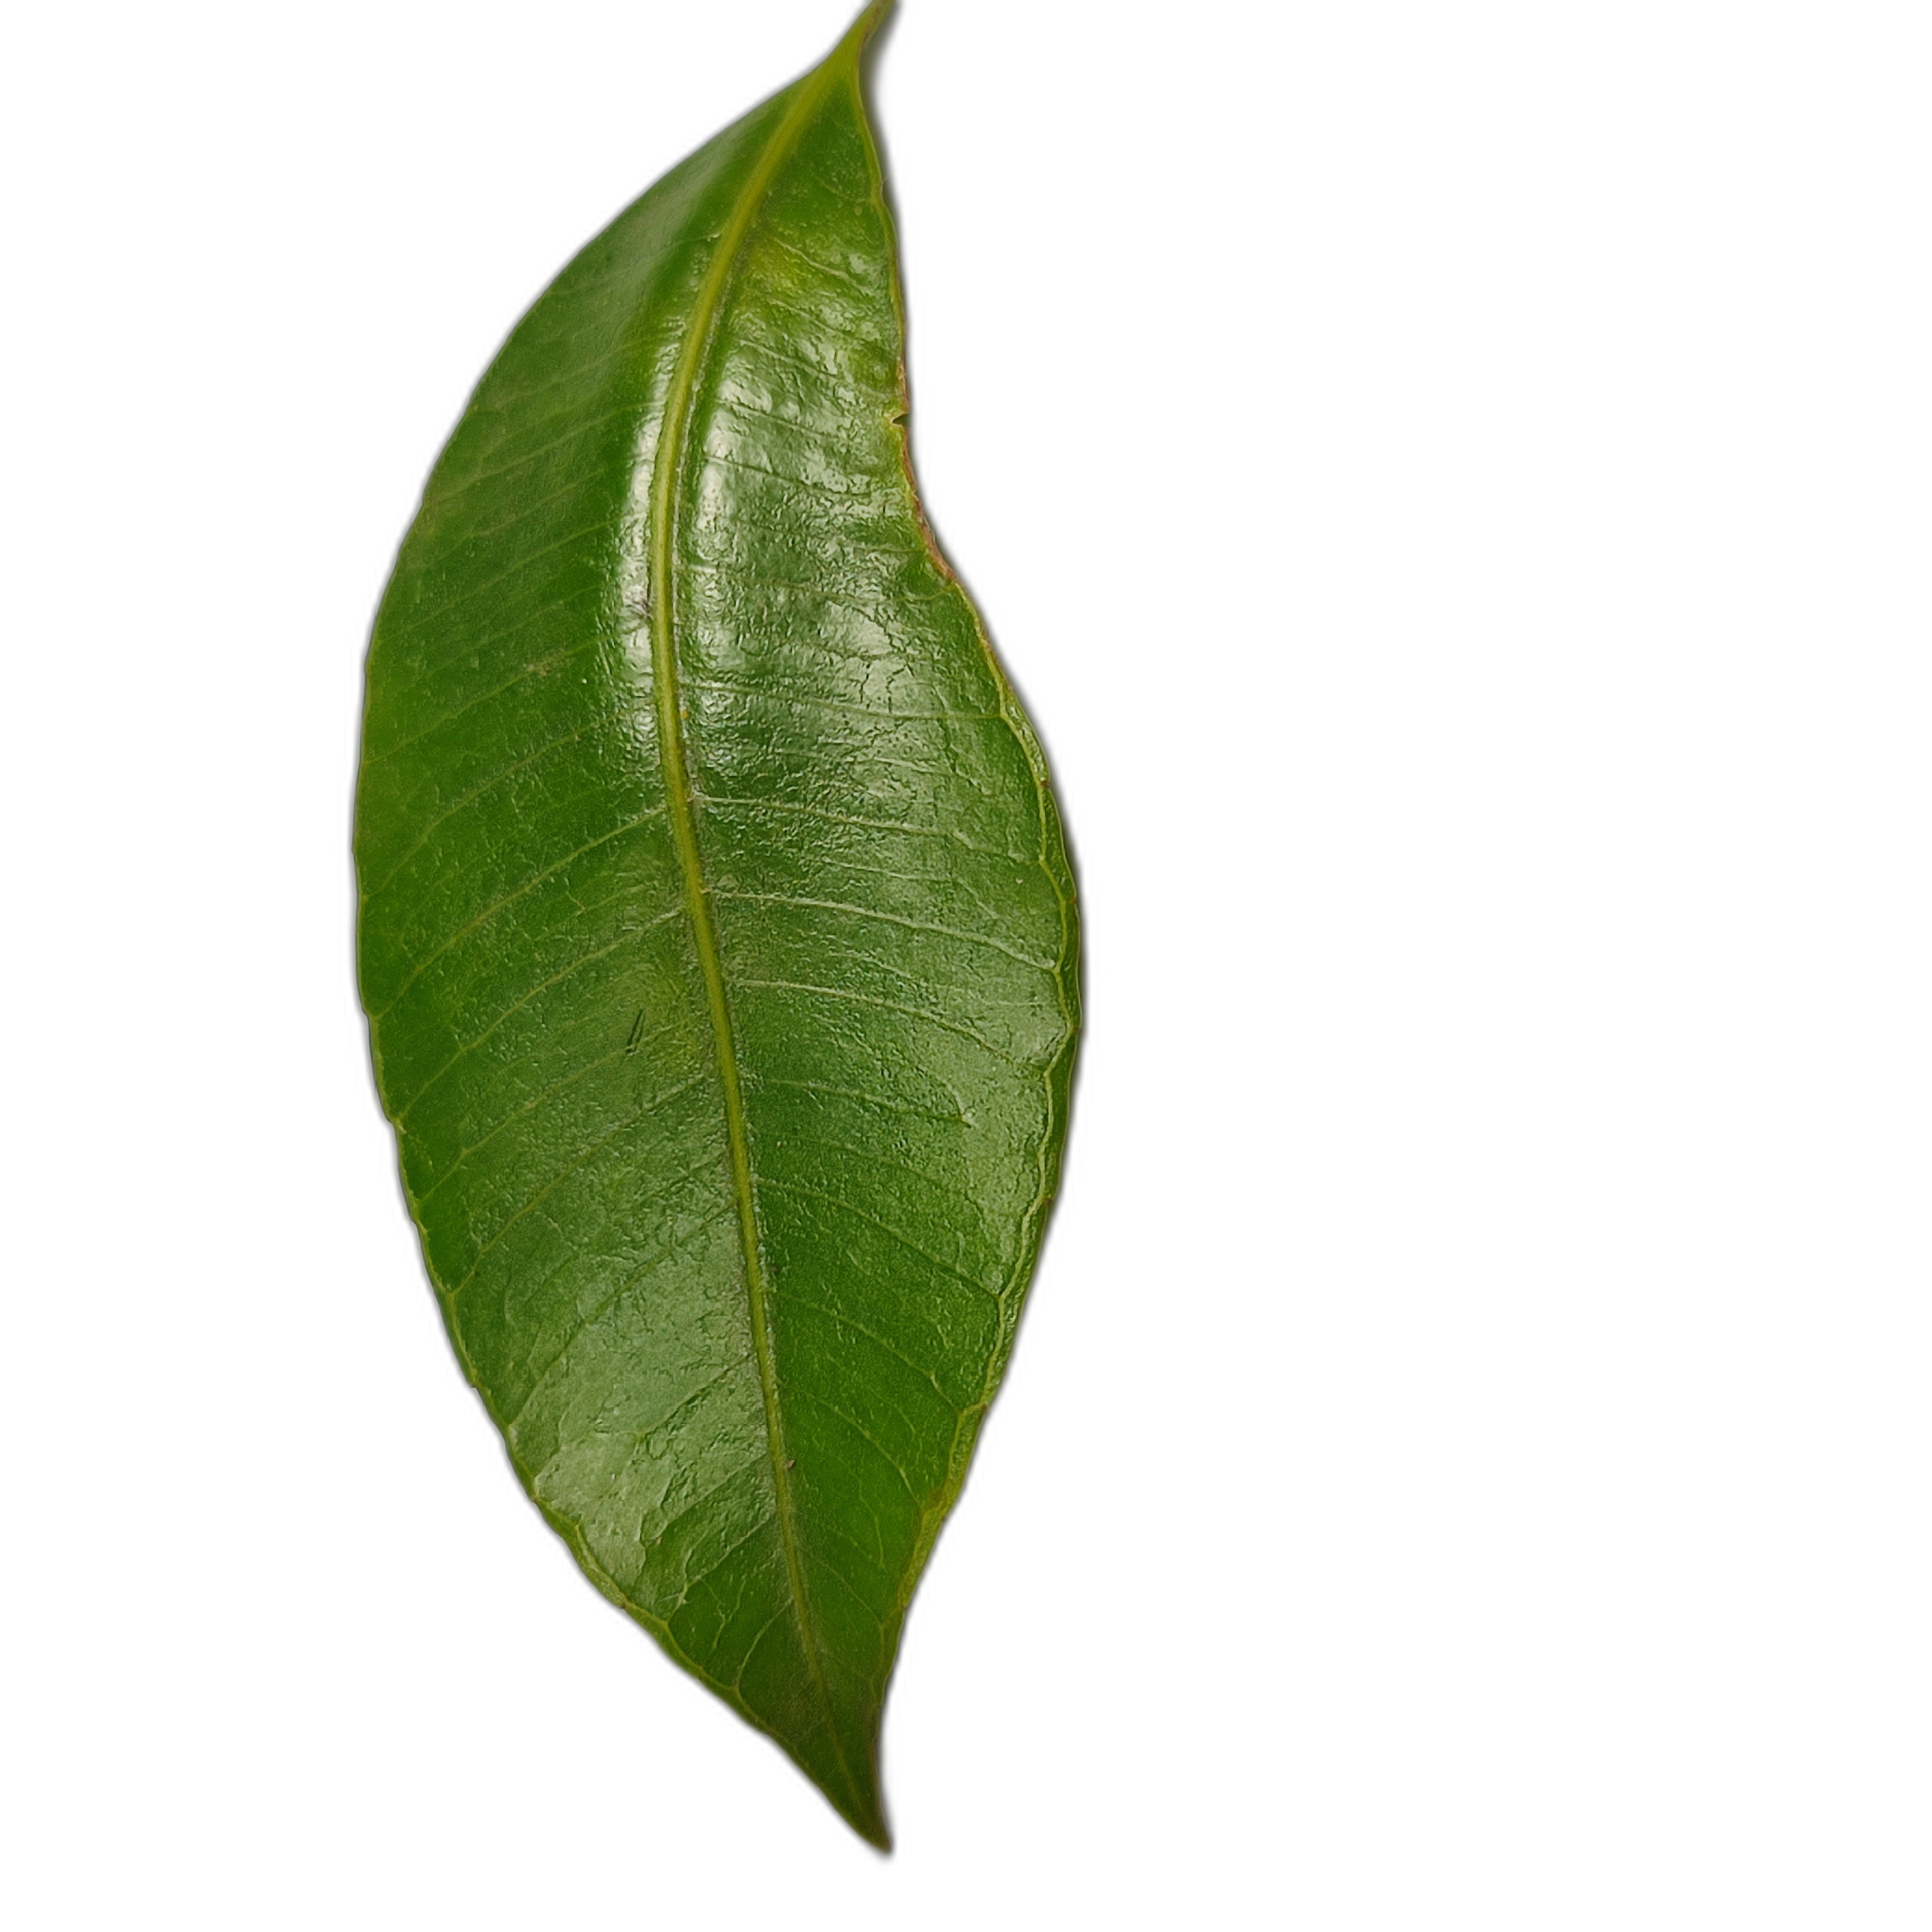
Label: healthy